TCDD E 43000

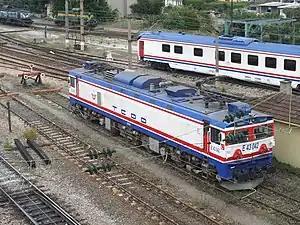
TCDD E43 042 at Haydarpaşa.

The TCDD E43000 is a twin-cab six-axle Bo-Bo-Bo electric locomotive used previously by the Turkish State Railways and currently by TCDD Taşımacılık in Turkey. The locomotives were designed by Toshiba and built by TÜLOMSAŞ at their Eskişehir shops. The locomotive is based on the JNR Class EF63 electric locomotive in Japan, built by Toshiba. The Turkish State Railways ordered 45 locomotives as part of the railways electrification program of the late-1980s early-1990s.